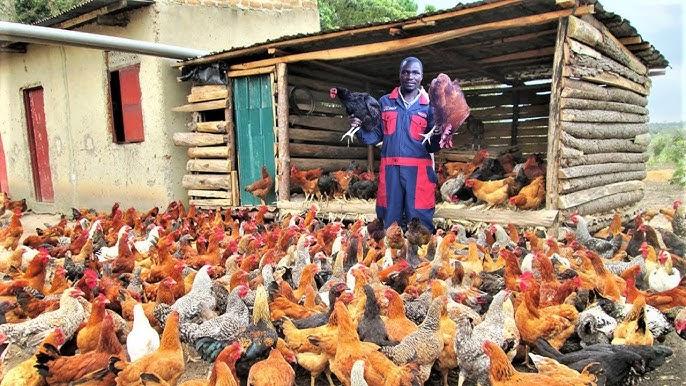
Mfugaji amesimama nje ya banda la kuku akiwa ameshikilia kuku wawili mkononi,kuku wengine wakiwa wapo chini. Kuku hawa ni wakubwa wenye nguvu na wenye afya nzuri, hutumika kwa ajili ya mayai na nyama, ambazo hufanyika kama chakula auc biashara.